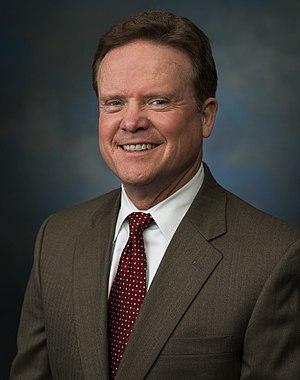
Le secrétaire à la Marine des États-Unis est le chef civil du département de la Marine. Le poste était occupé par un membre du cabinet du président des États-Unis jusqu'en 1947, quand la Marine, l'Armée de terre, et l'Armée de l'air furent regroupées dans le nouvellement créé département de la Défense. Le poste de secrétaire à la Marine fut alors placé sous l'autorité du secrétaire à la Défense au lieu d'être un membre du Cabinet présidentiel.
James Henry Webb, Jr., dit Jim Webb, né le 9 février 1946 à Saint-Joseph, est un homme politique américain.
Les primaires présidentielles du Parti démocrate américain de 2016 sont le processus par lequel les membres et sympathisants du Parti démocrate désignent leur candidat à l'élection présidentielle de 2016.